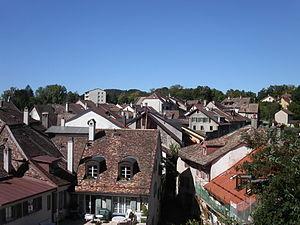
Vue du village d'Aubonne, canton de Vaud, Suisse.
Aubonne est une commune suisse du canton de Vaud, située dans le district de Morges qui fait partie de La Côte.